Ba Than (historian)

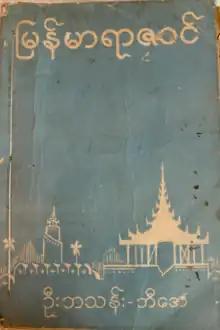
7th edition of "Myanmar Yazawin" (1951)

It was then that he wrote his most famous book, "Myanmar Yazawin", intended to be a high school textbook on Burmese history. It was based on his many years' experience as a history teacher, and the research he had done over the years. He had consulted several Burmese chronicles, primarily "Hmannan Yazawin" and "Maha Yazawin", Burmese history books written by British historians (including A.P. Phayre, S.W. Cocks and G.E. Harvey) as well as English translations of Siamese and Lan Na history. He had wanted to bring a more complete textbook than those in use at the time when most Burmese vernacular schools used a Burmese translation of Cocks's "A Short History of Burma" or an abridged version of the "Hmannan" chronicle by Ba Tin of Mandalay. He finished writing the book in 1929 in Kangyidaunt, and the book was published in 1930.